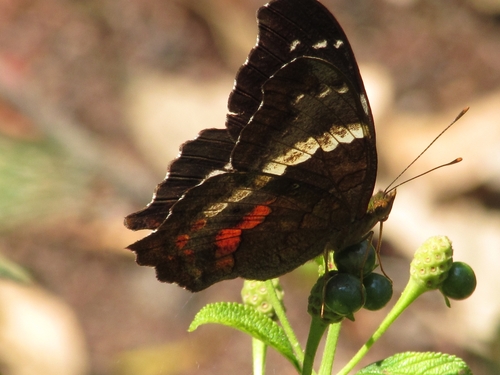
Scientific name: Anartia fatima
Common name: Banded peacock
Family: Nymphalidae
Order: Lepidoptera
Pollinator type: Primary pollinator
Habitat: Open areas and gardens
Geographic range: South America
Conservation status: Least Concern